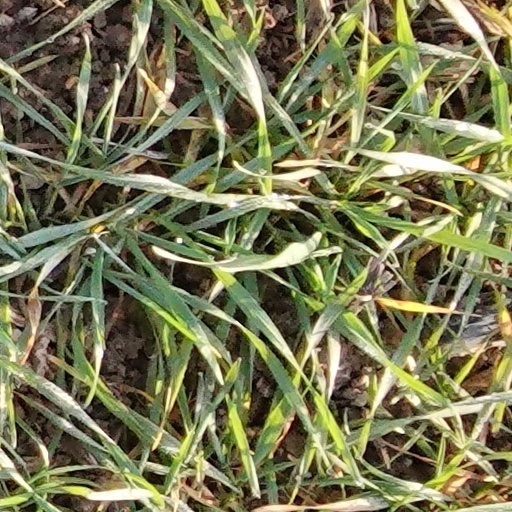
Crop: wheat